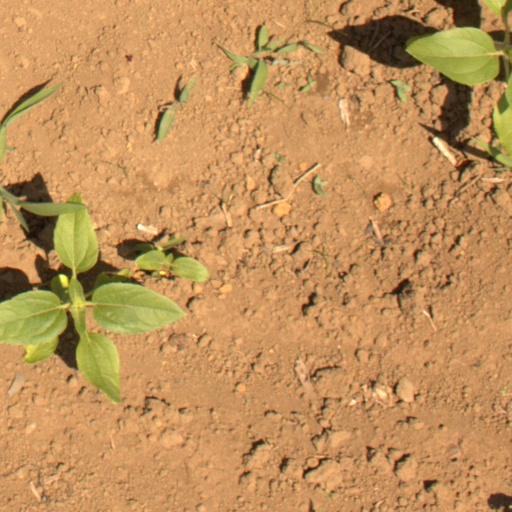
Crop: Jerusalem artichoke